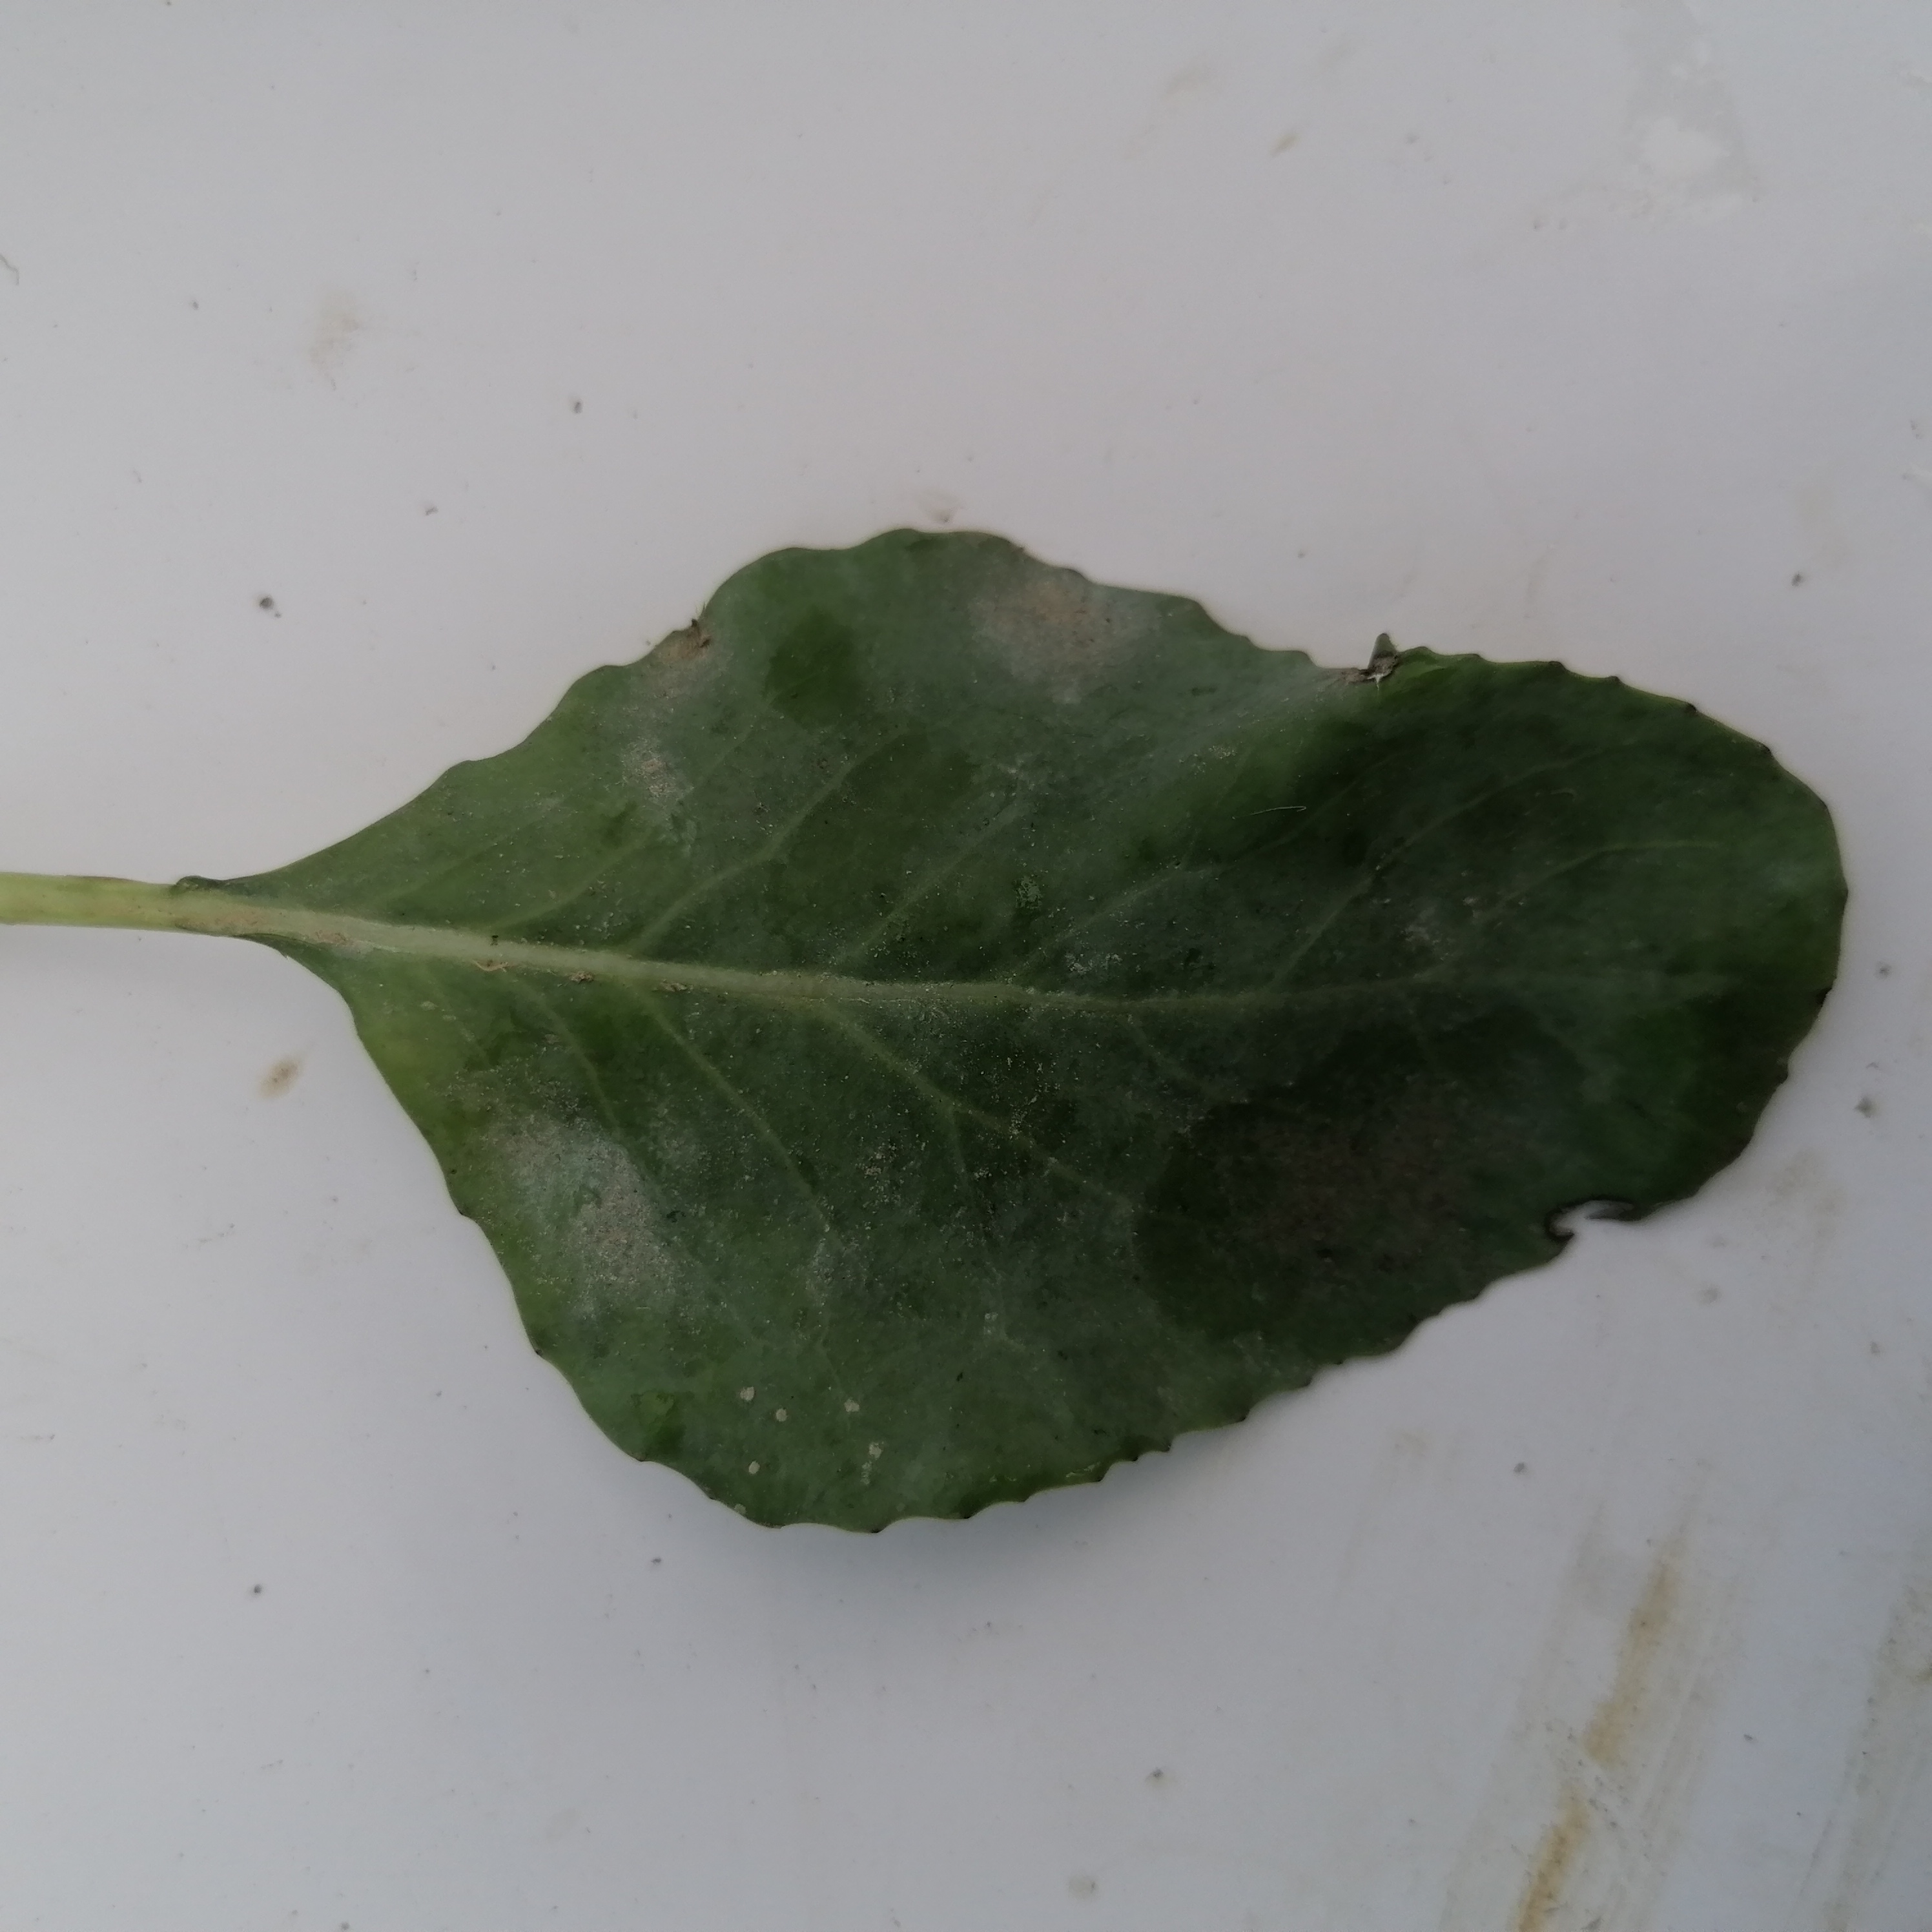
Label: Healthy